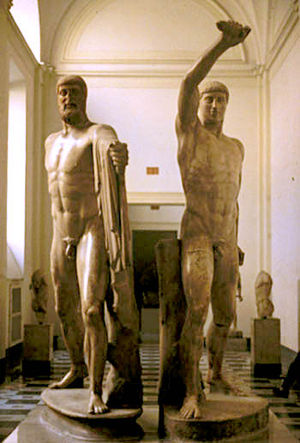
Tyranni / Antikkens Grækenland
Statuer af Harmodius og Aristogeiton, Napoli. Romerske kopier af græske originaler.
Ordet tyranni er afledt af tyran, som stammer fra oldgræsk og betyder "enehersker".